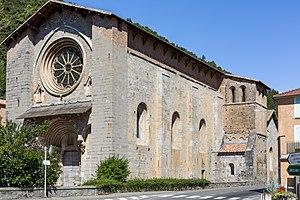
Cet article recense les monuments historiques des Alpes-de-Haute-Provence, en France.
La cathédrale Notre-Dame-du-Bourg, à Digne-les-Bains, est l’ancienne cathédrale du diocèse de Digne. Elle fait l’objet d’un classement au titre des monuments historiques par la liste de 1840.